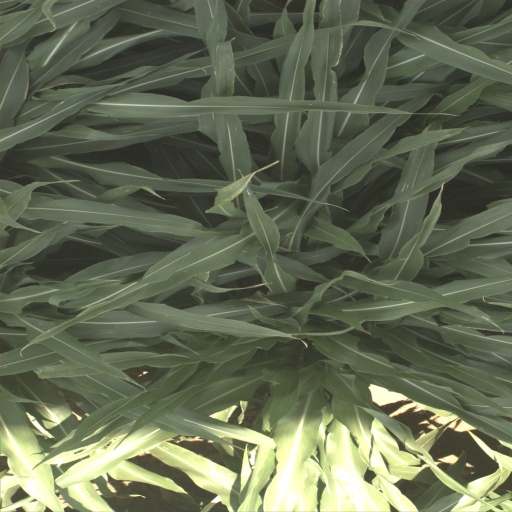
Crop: sorghum